Detroit Free Press Building

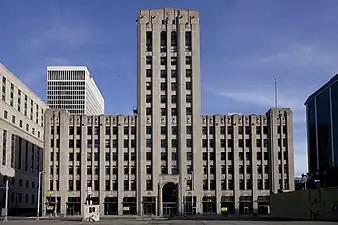

The Detroit Free Press Building is an office building designed by Albert Kahn Associates in downtown Detroit, Michigan. Construction began in 1924 and was completed in 1925.